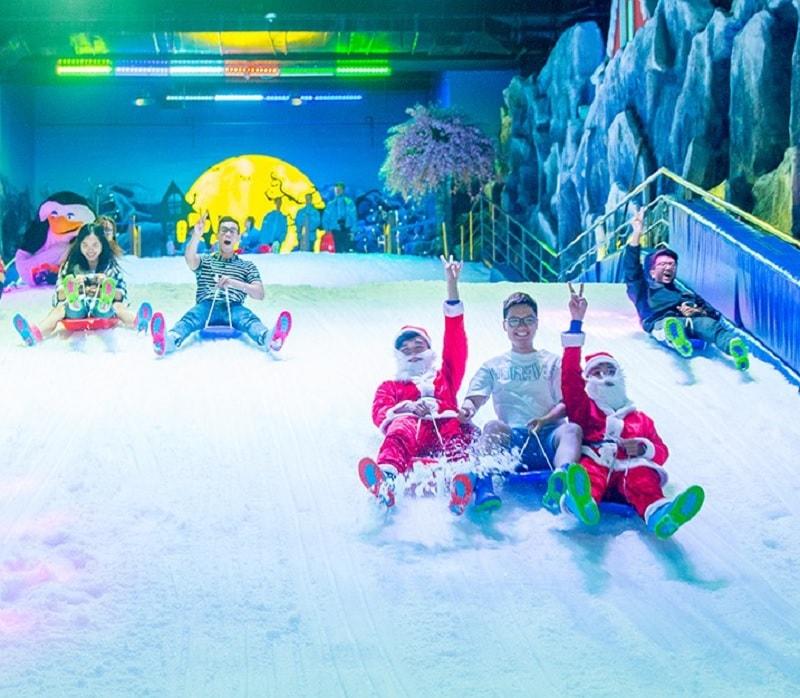
mọi người đang chơi trượt tuyết trong một khu vui chơi